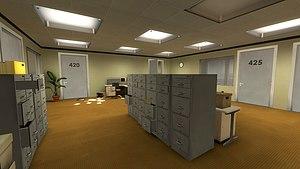
The Stanley Parable est une fiction interactive développé par Davey Wreden et William Pugh et sorti le 17 octobre 2013 sur PC et macOS.